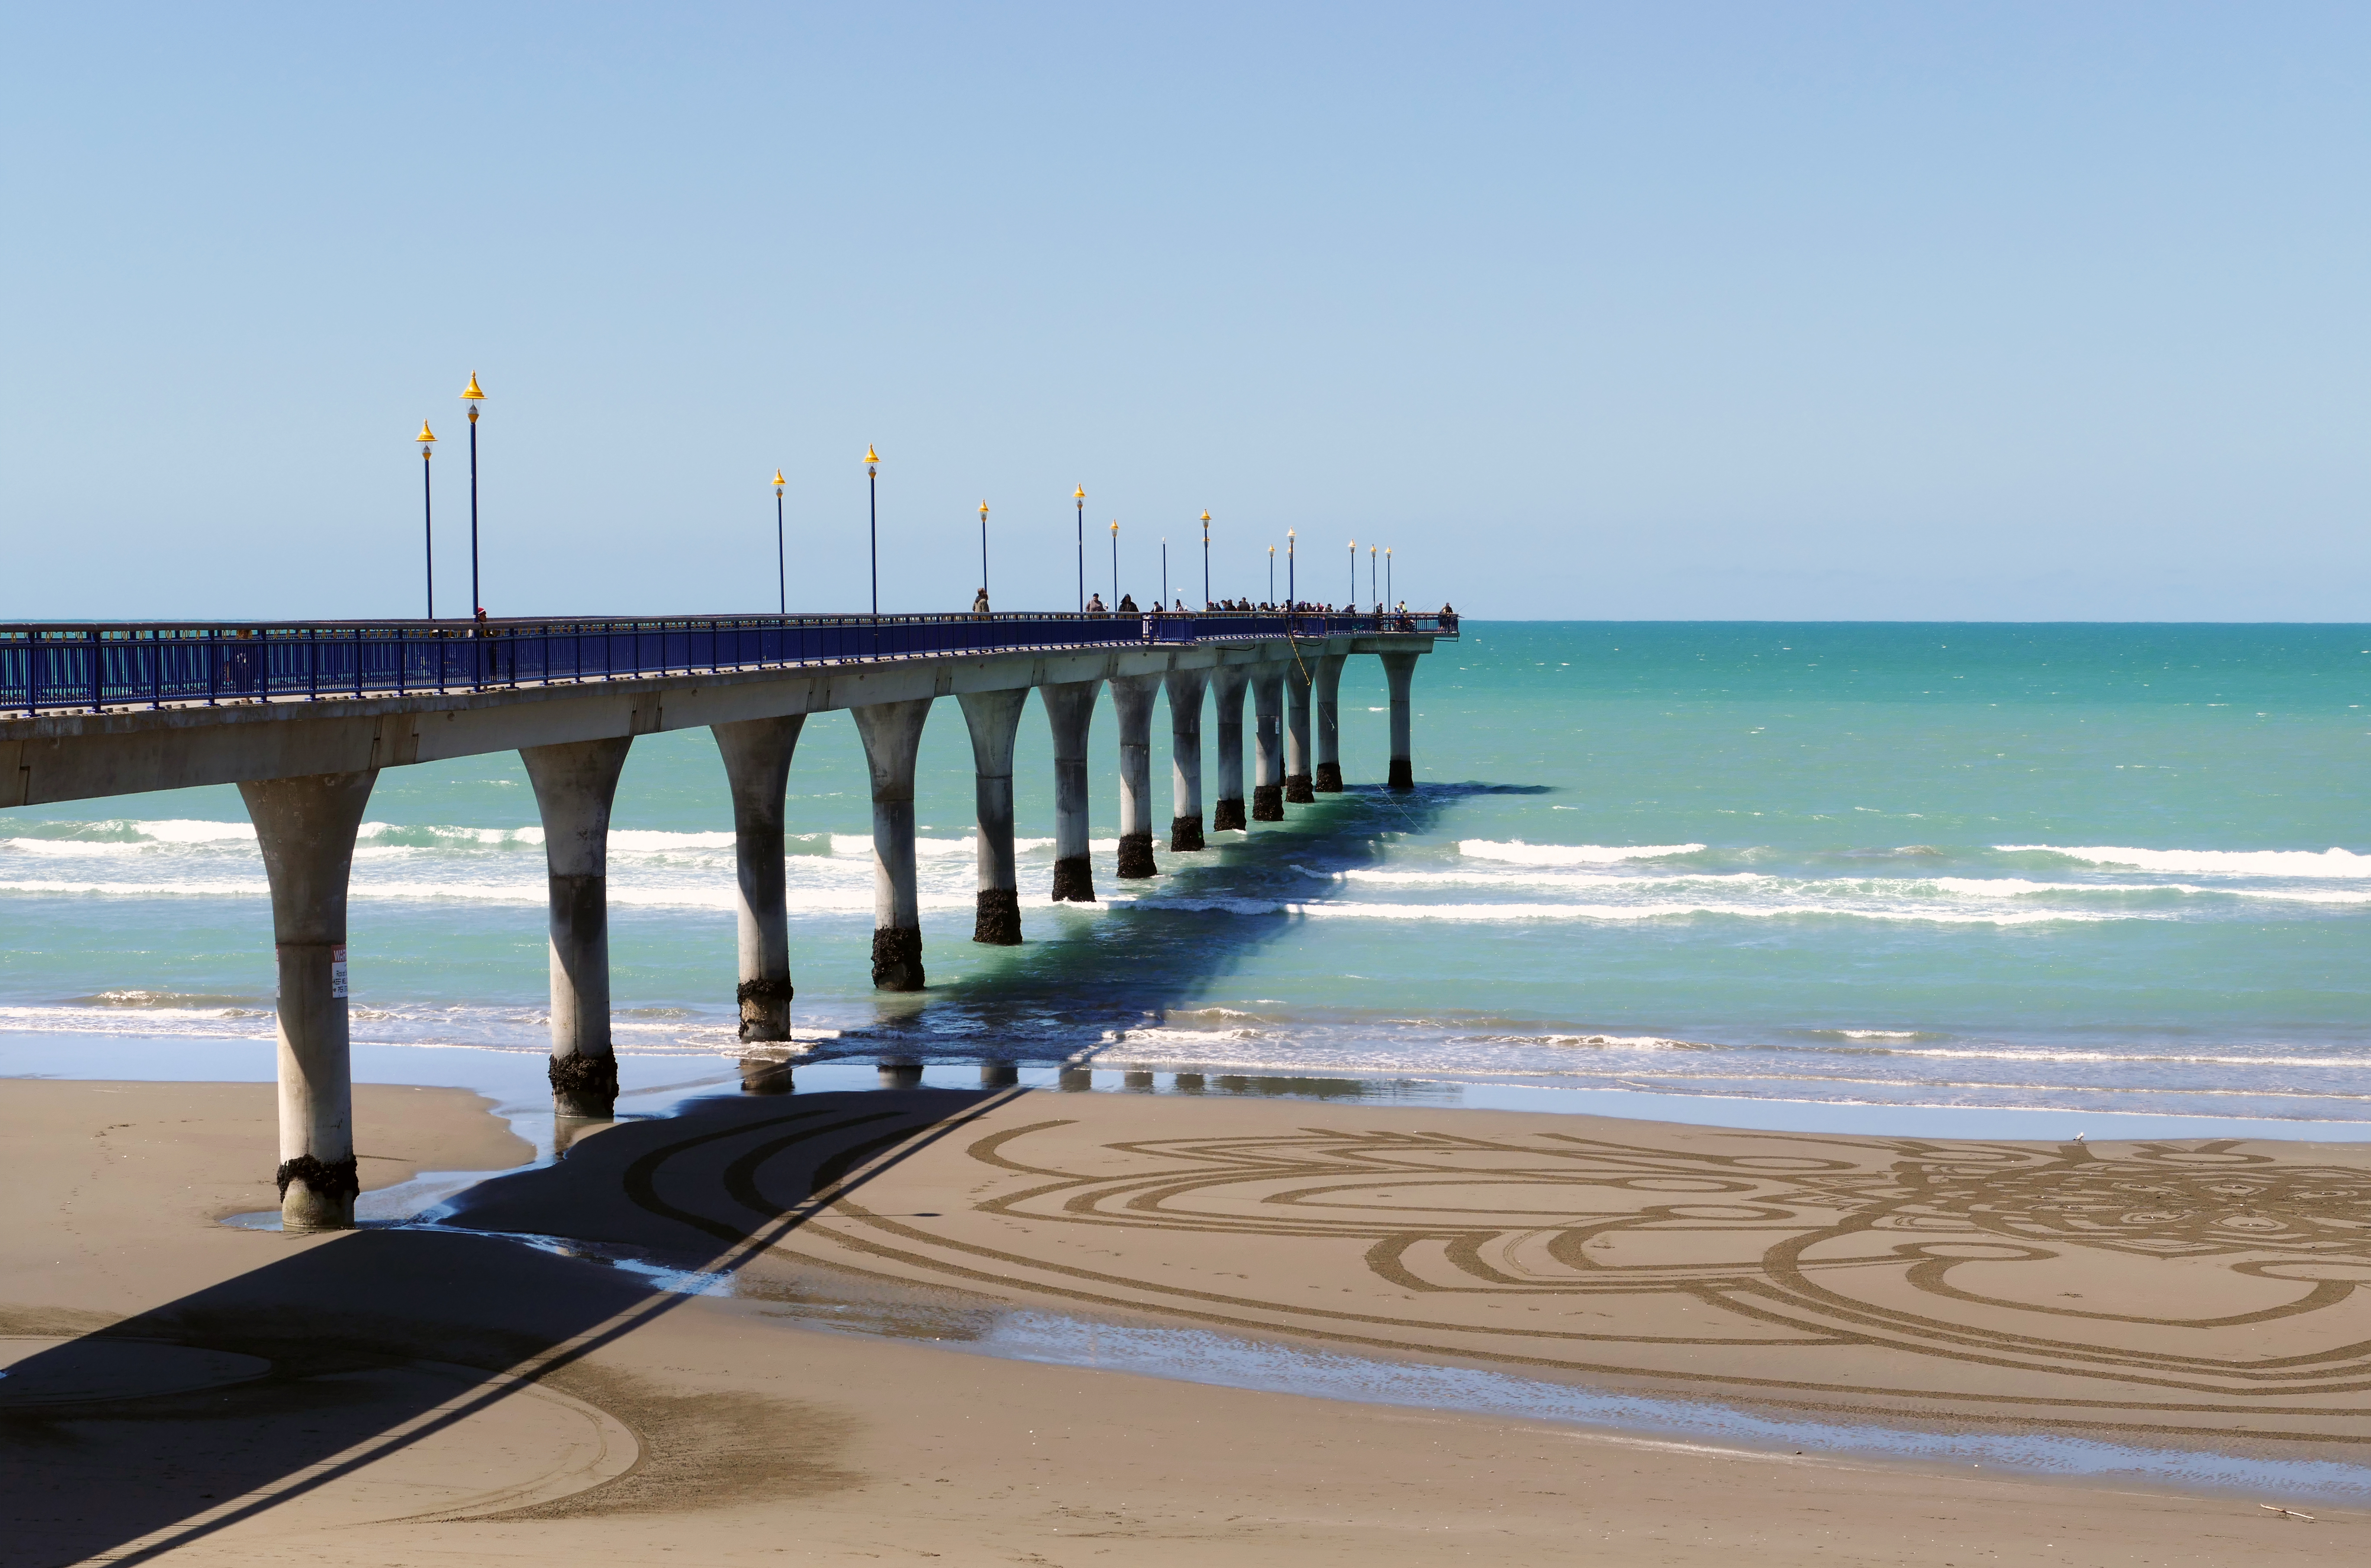
beach, sea, coast, sand, ocean, horizon, boardwalk, shore, pier, walkway, vacation, bay, body of water, lumixfz1000, christchurch, newbrightonpier, breakwater